Baron de Saumarez

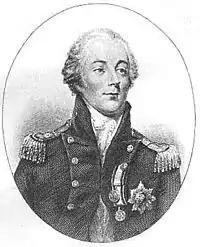
James Saumarez,1st Baron de Saumarez

Baron de Saumarez, on the Island of Guernsey, is a title in the Peerage of the United Kingdom. It was created on 15 September 1831 for the prominent naval commander Admiral Sir James Saumarez, 1st Baronet. He had already been created a Baronet, of Guernsey, on 13 June 1801. Lord de Saumarez was succeeded by his eldest son James, the second Baron, a clergyman. James was succeeded by his younger brother, John, the third Baron, whose son, the fourth Baron, was a career diplomat who bought the family estate at Castel, Guernsey, from his father, the third Baron, who wished to sell it. However, by marrying an heiress, the fourth Baron also brought estates in Suffolk into the family.